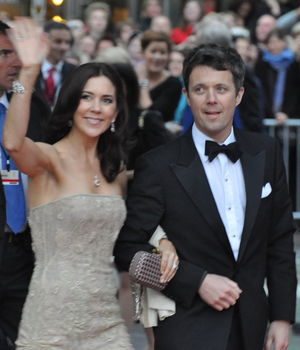
Kronprinsesse Mary / Forlovelse og bryllup / Bryllup
Kronprinsesse Mary og Kronprins Frederik ved et kongeligt bryllup i Sverige, 2010
Hendes Kongelige Højhed Kronprinsesse Mary er i sin egenskab af sit ægteskab med Kronprins Frederik Danmarks kronprinsesse og forventes således at blive landets næste dronning. Kronprinsesse Mary er ridder af Elefantordenen.